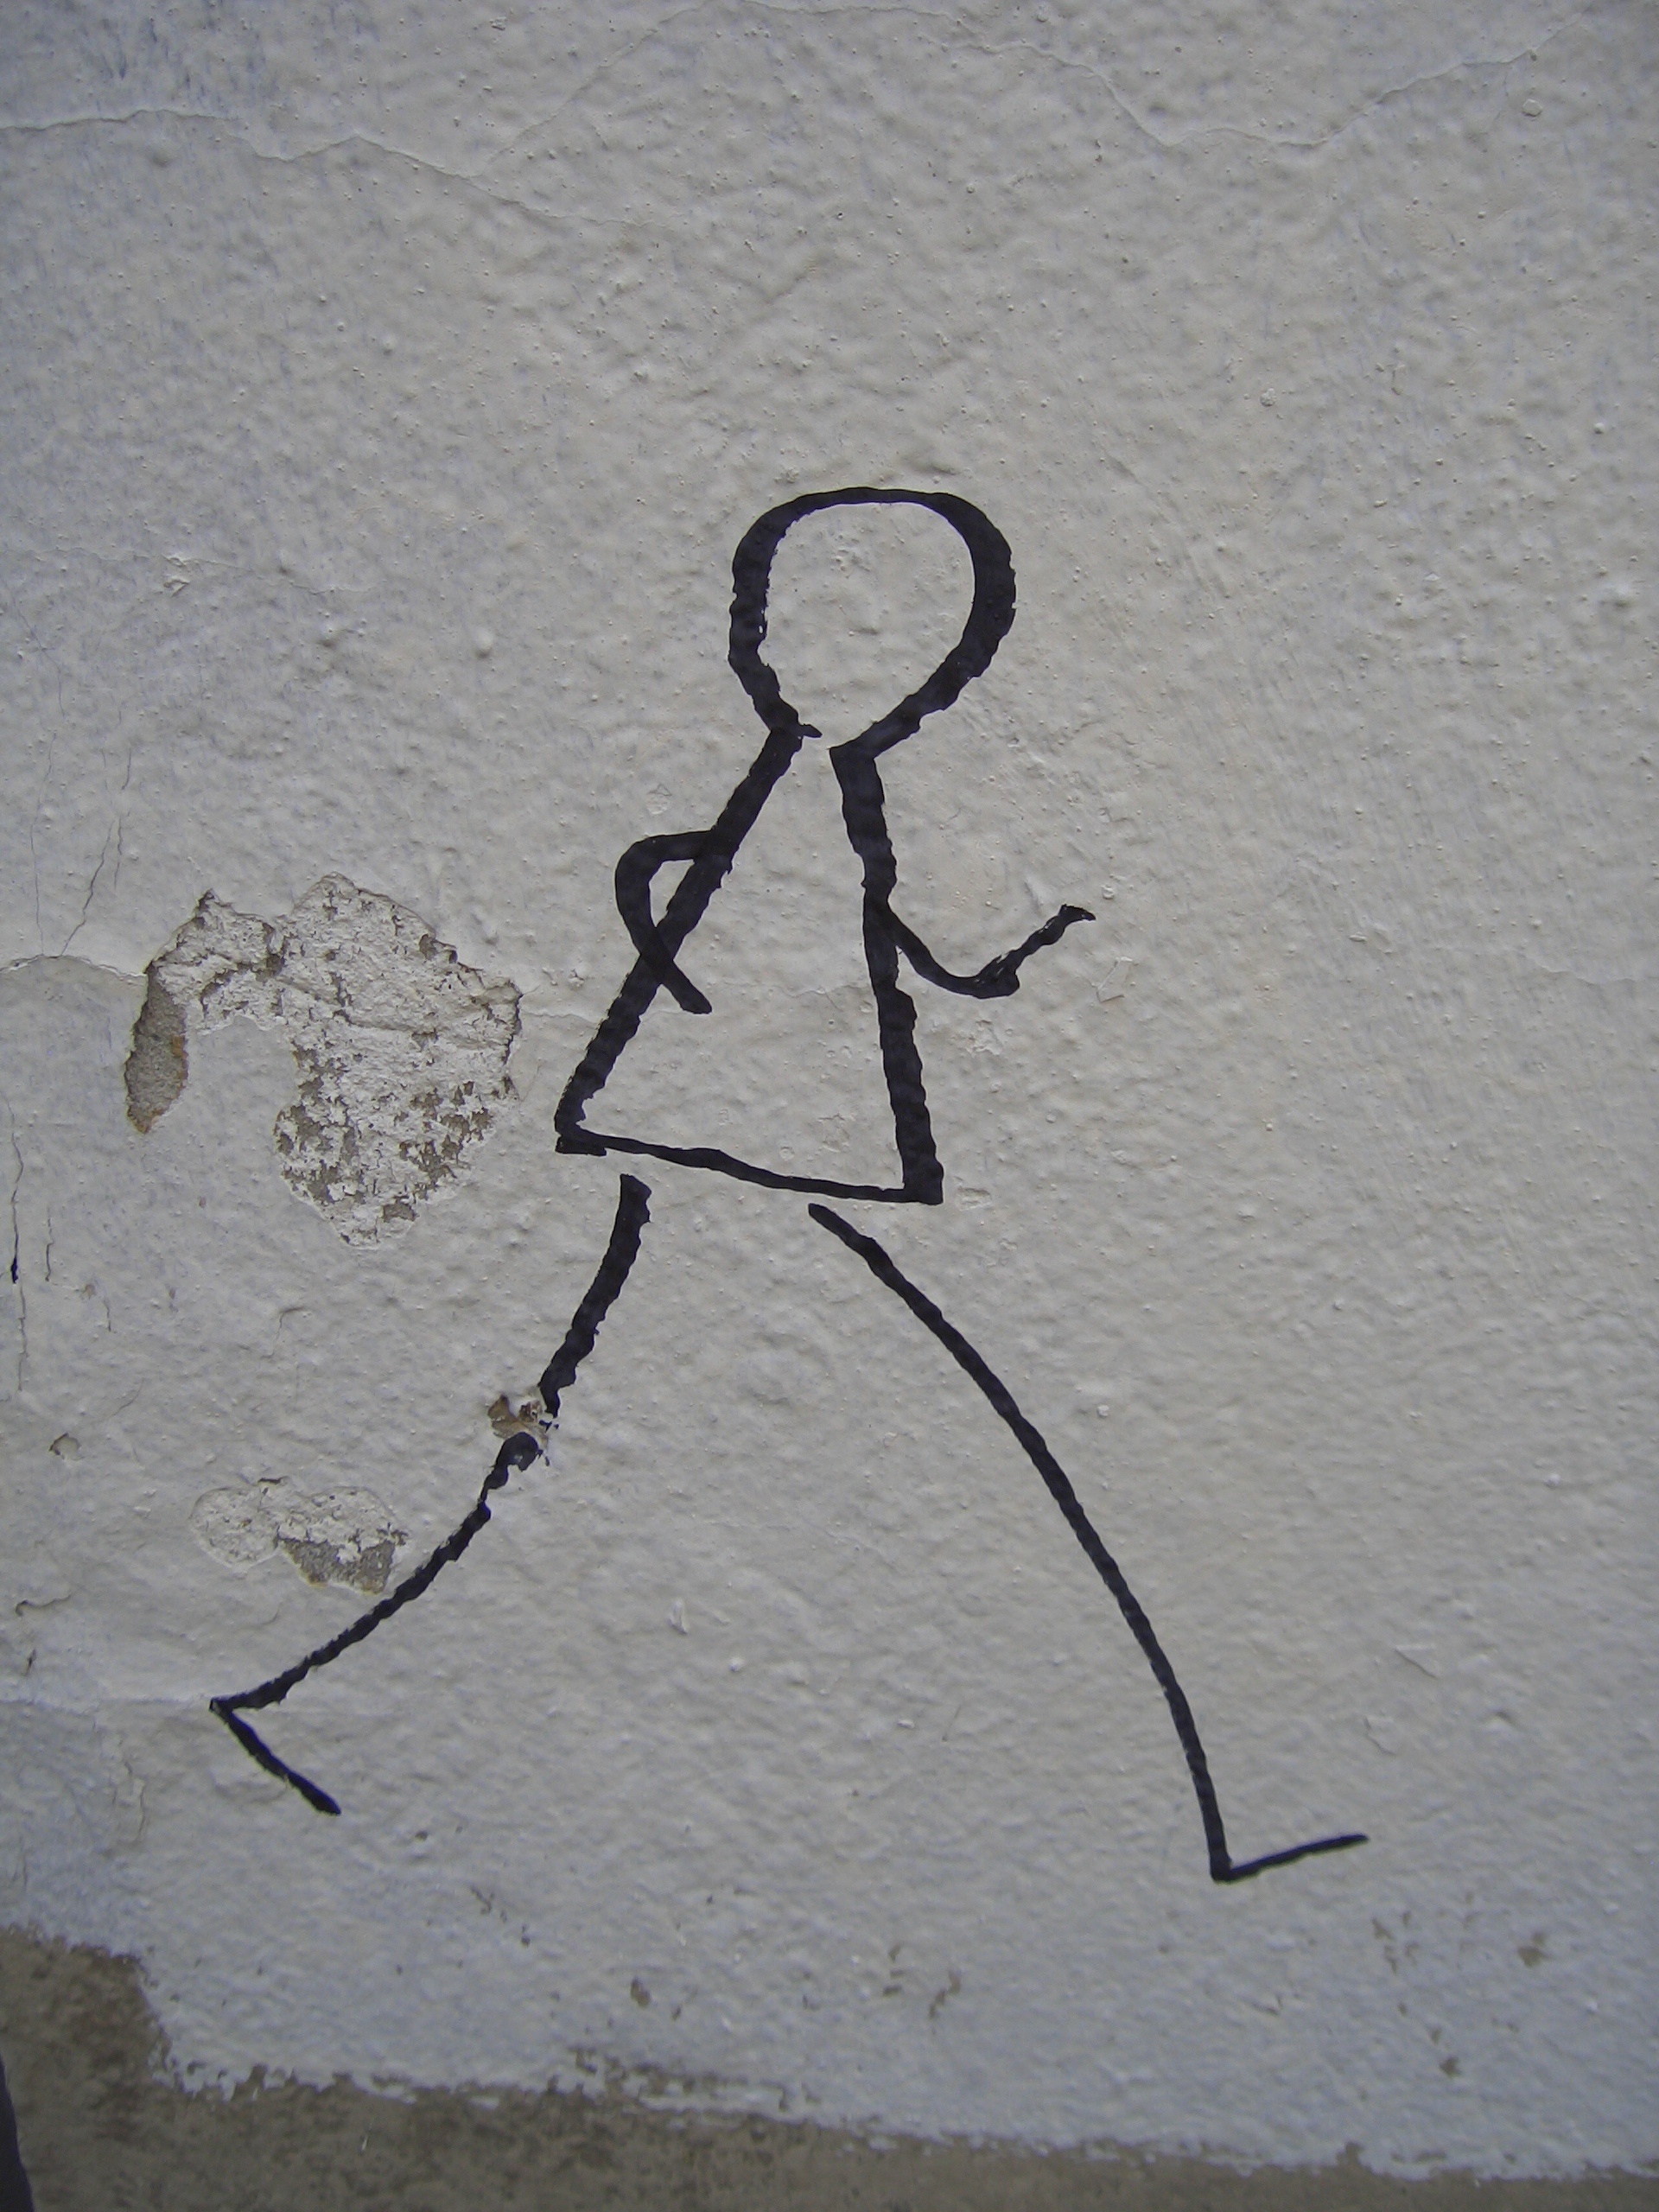
number, wall, line, graffiti, art, sketch, drawing, moscow, calligraphy, shape, stick figure